Solar tracker

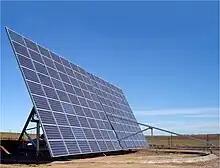
Azimuth-altitude dual-axis tracker, Toledo, Spain.

A tip-tilt dual-axis tracker (TTDAT) is so named because the panel array is mounted on the top of a pole. On top of the pole is a two axis universal joint that provides both the effective horizontal rotation and vertical tilt of the panels and provides the dead load bearing capacity for the array. The tipping and tilting are managed by externally placed actuators. Movement around the horizon is driven by rolling the array around the top of the pole. This allows for great flexibility of the payload connection to the ground mounted equipment because there is no twisting of the cabling around the pole.